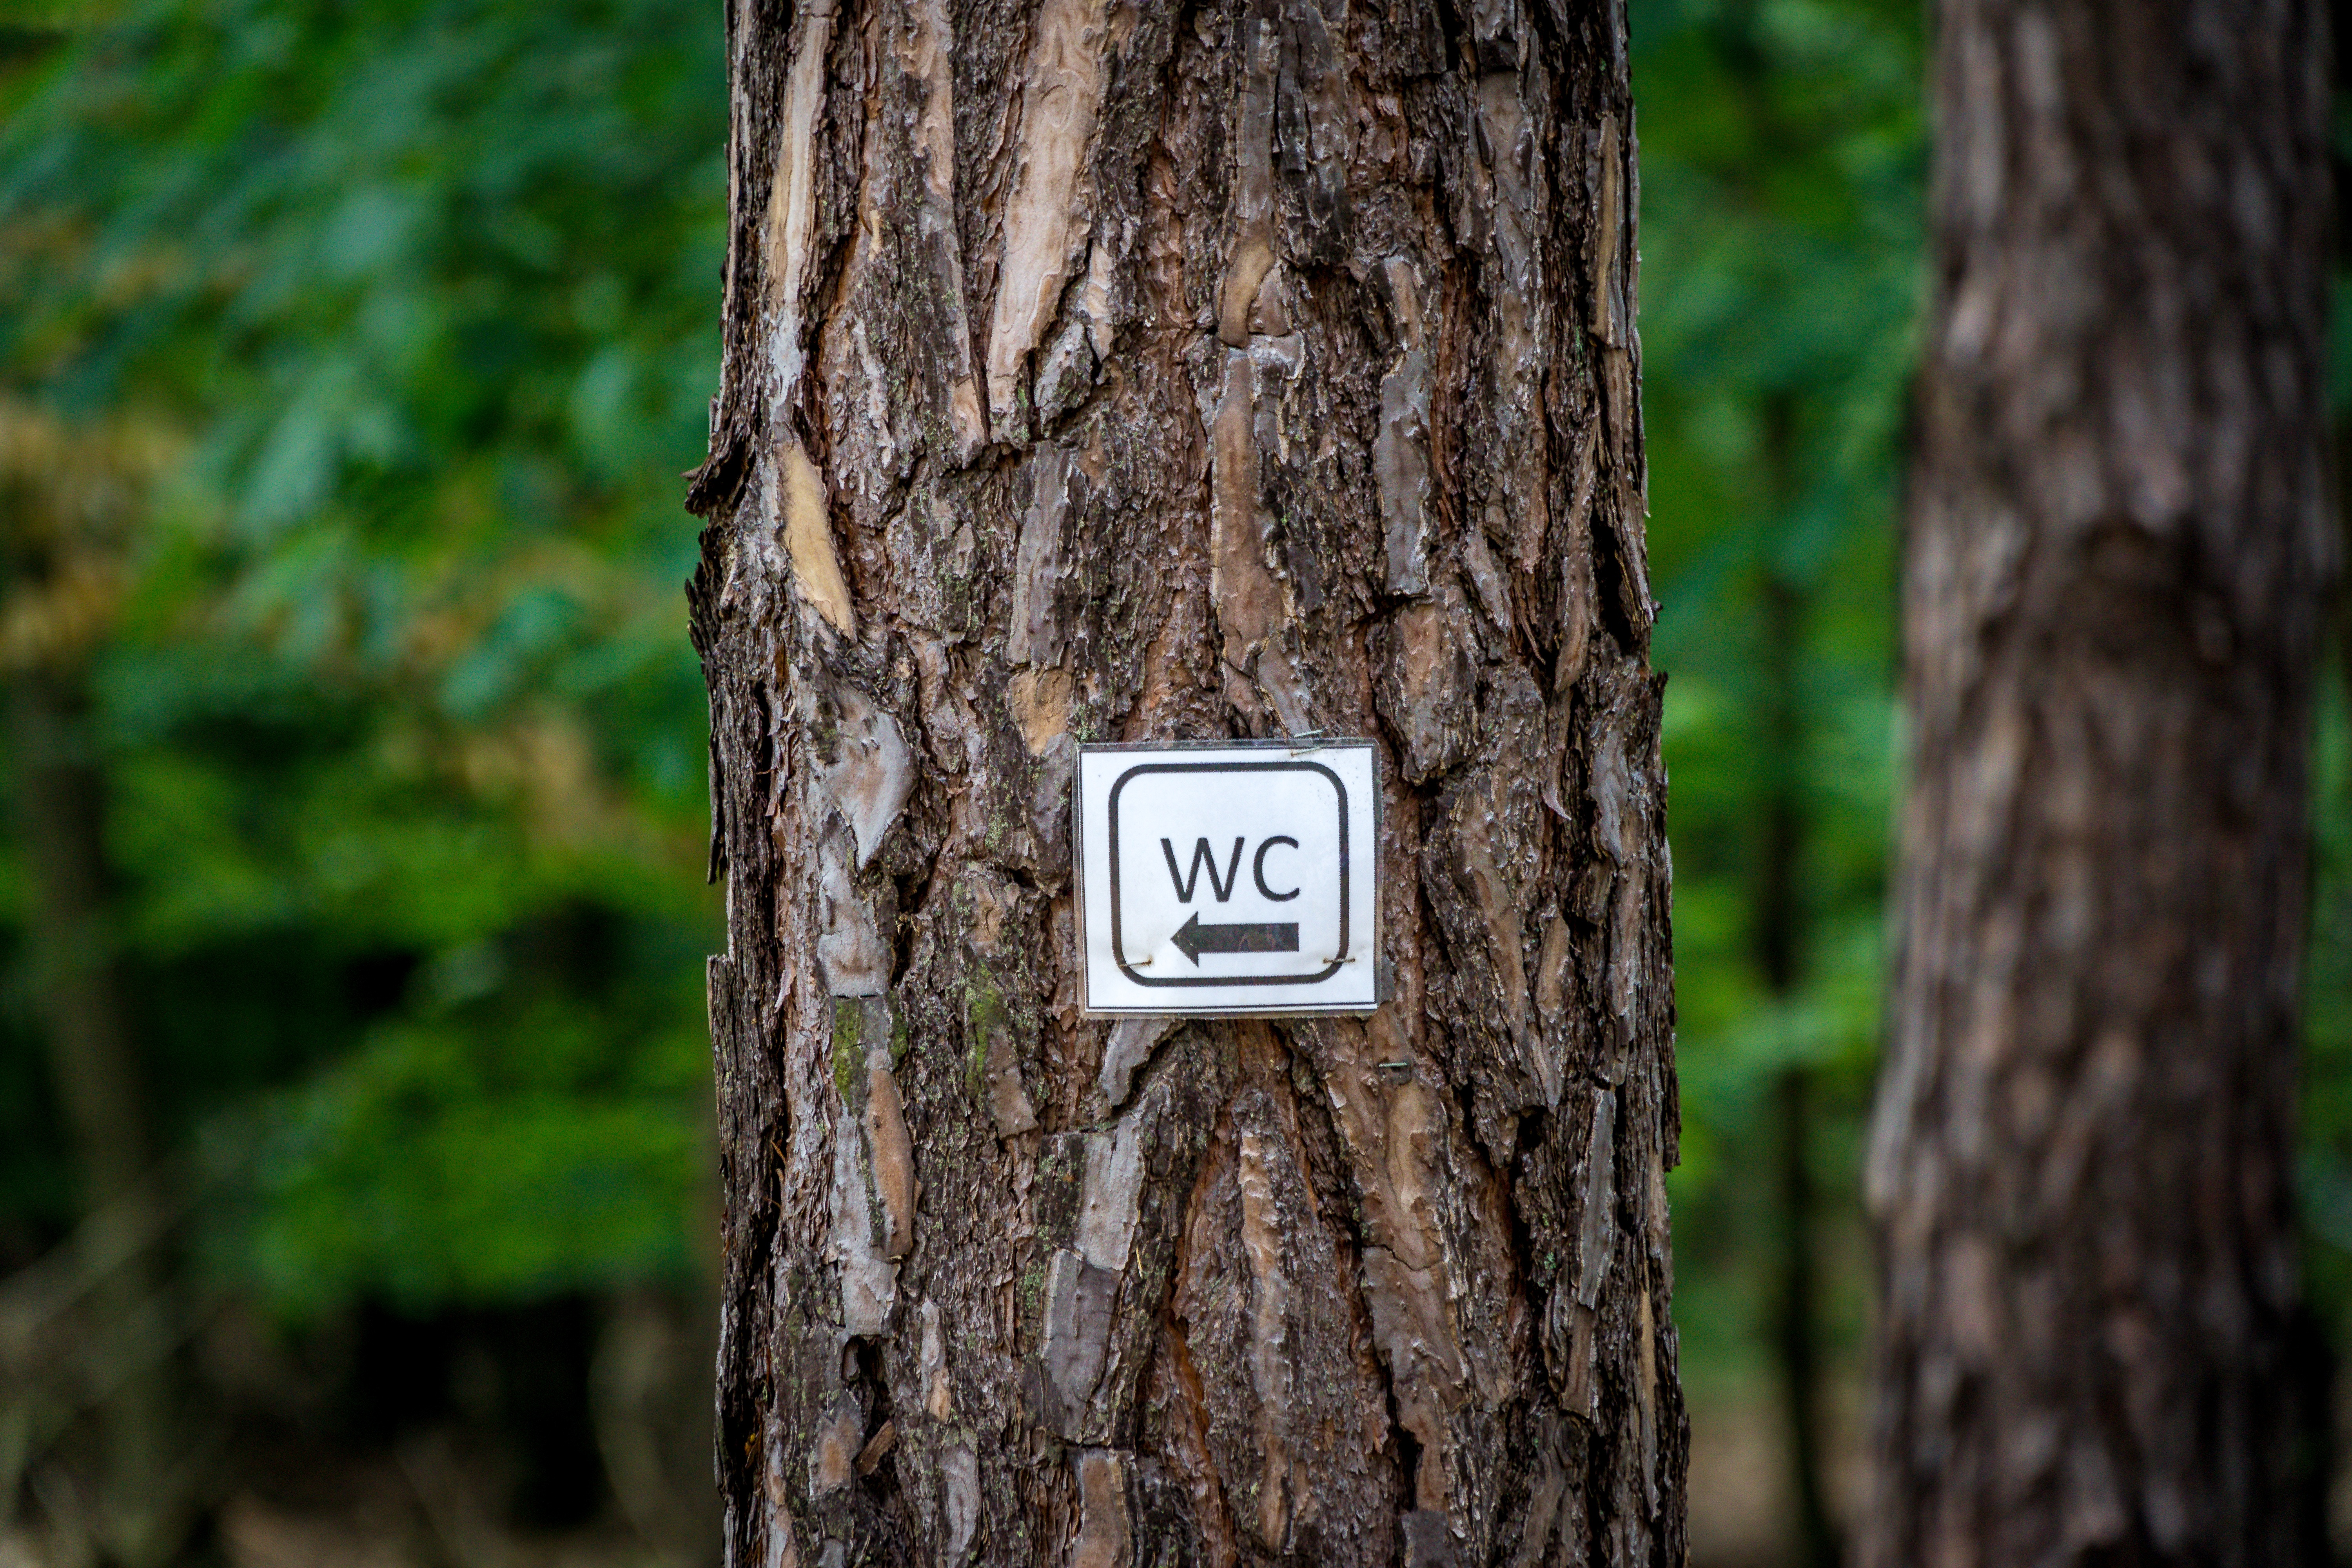
tree, nature, forest, outdoor, branch, plant, wood, trunk, green, soil, wc, shield, deciduous, woodland, habitat, ecosystem, need, call of nature, natural environment, plant stem, woody plant